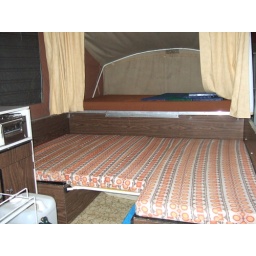
07 Third double bed over table